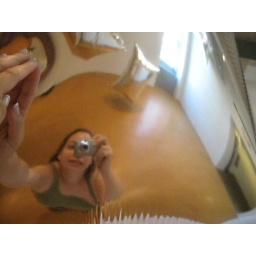
me in the reflection of a silver cloud I